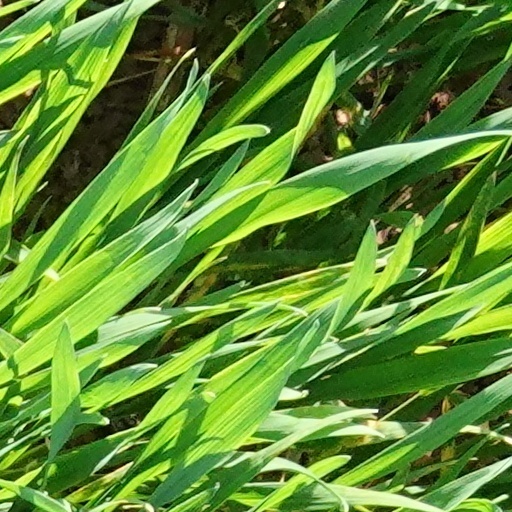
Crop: wheat